AJ Rafael

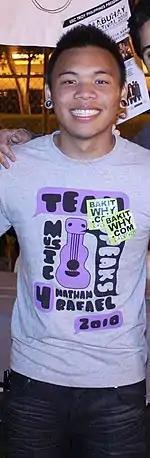
AJ Rafael in 2010

Rafael created a Myspace account in 2003. He wrote his first song titled "How's San Diego Pauli" in 2004 when he was 16 years old and uploaded it to Myspace. He composed the song for a girl whom he had connected with on the Internet for her birthday. Since Myspace did not support posting videos at that time, Rafael wrote JavaScript and HTML to showcase his songs through the RealPlayer media player plugin. He posted a Myspace video of himself performing a Meg & Dia medley which attracted the band's attention. The band shared his video on its Myspace page which led to the video's getting 30,000 views. Shortly after, Rafael performed in a Filipino festival in San Diego. He was a contestant in 2005 on season 4 of "American Idol" but was eliminated by three judges.